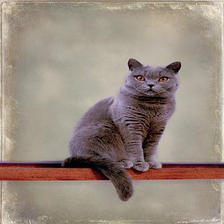
Species: cat
Breed: British Shorthair